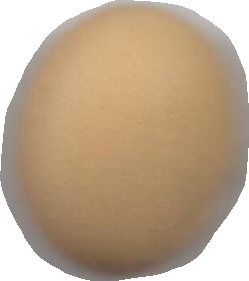
Variety: Dega